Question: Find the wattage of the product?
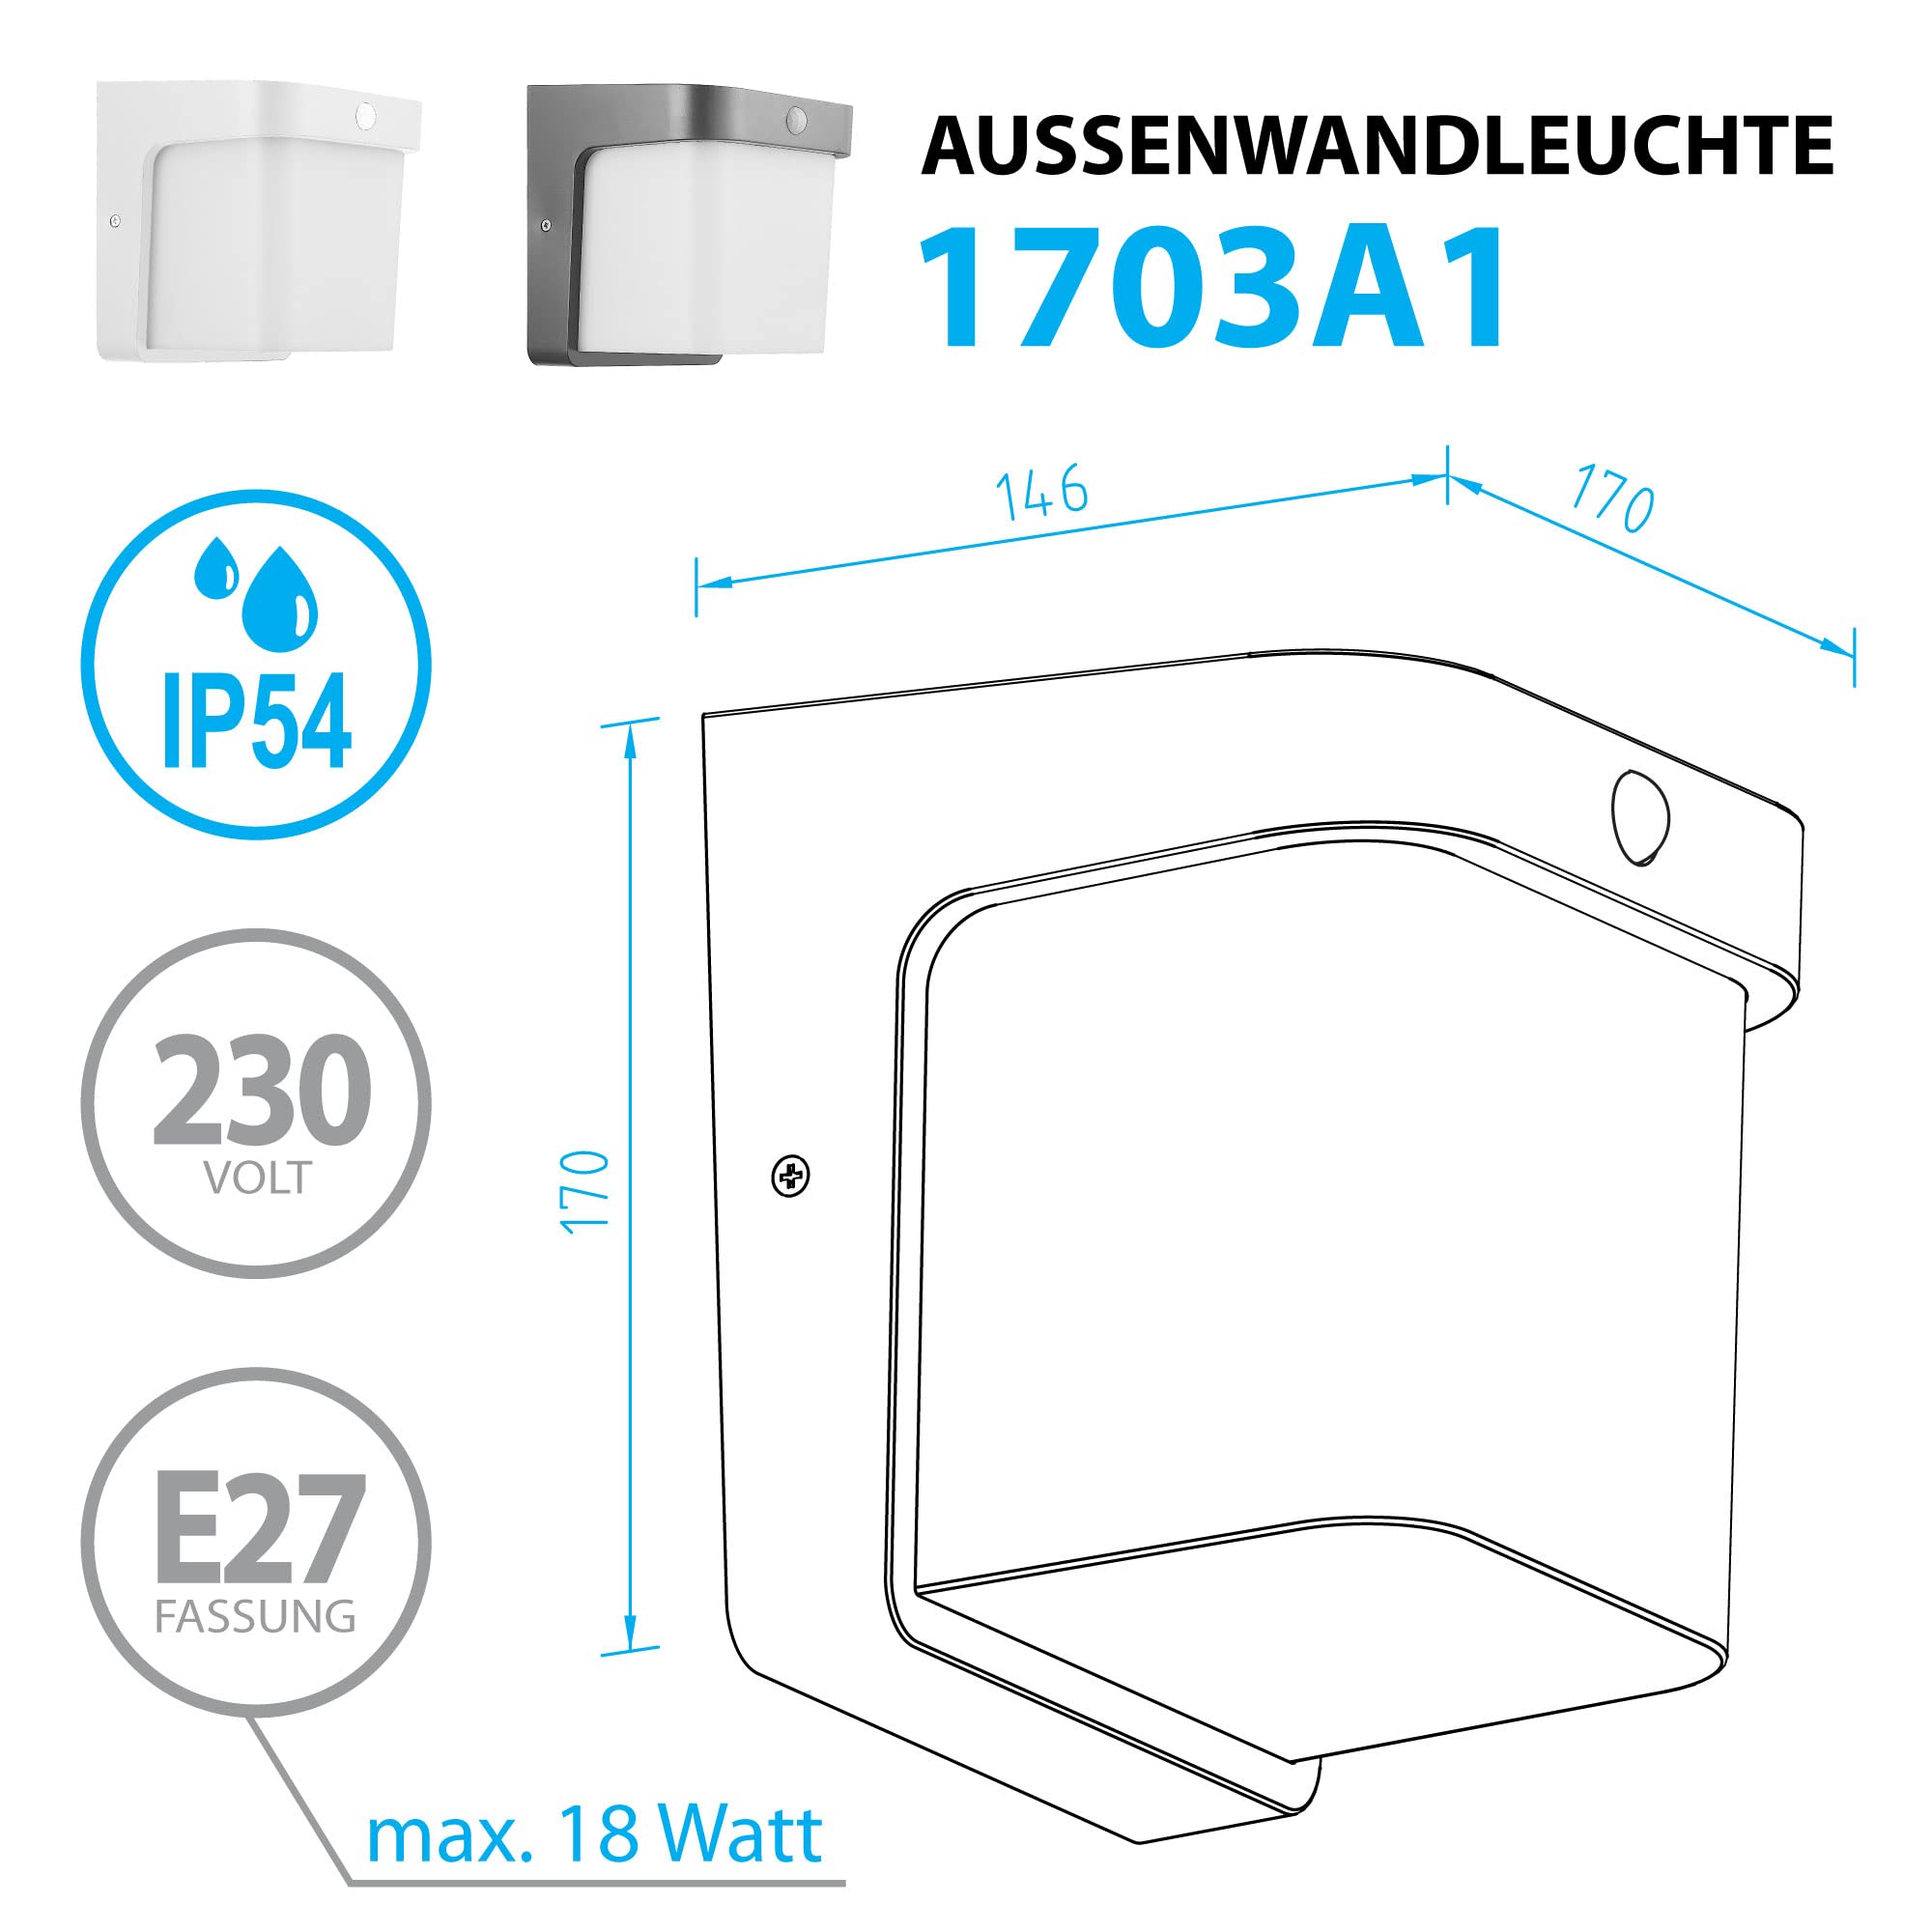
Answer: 18.0 watt